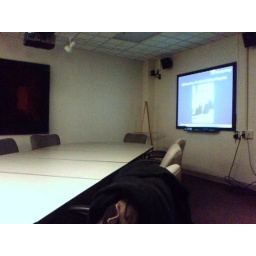
Screen which is not in direct view from the computer cabinet and there's no wireless mouse :(